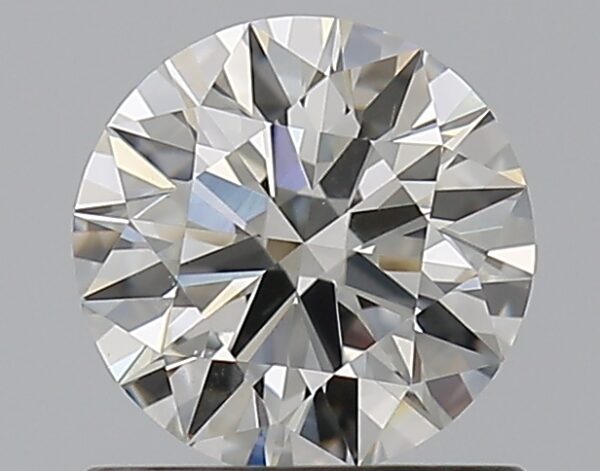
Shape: round
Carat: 0.7
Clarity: VS1
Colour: I
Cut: EX
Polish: EX
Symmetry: EX
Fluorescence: N
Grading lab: GIA
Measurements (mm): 5.75 x 5.79 x 3.49